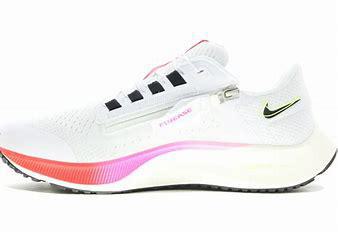
Brand: Nike
Model: Air Zoom Pegasus 38 Flyease